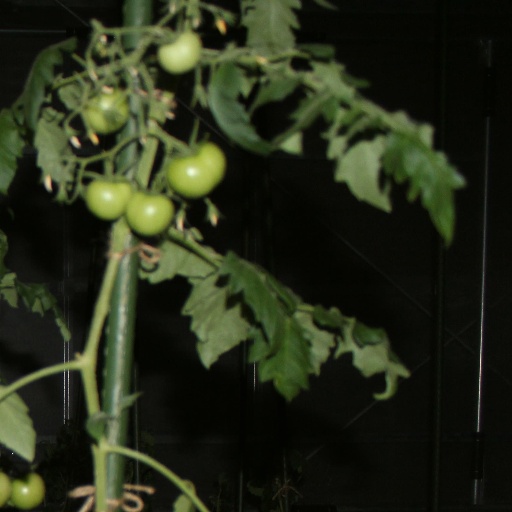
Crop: tomato